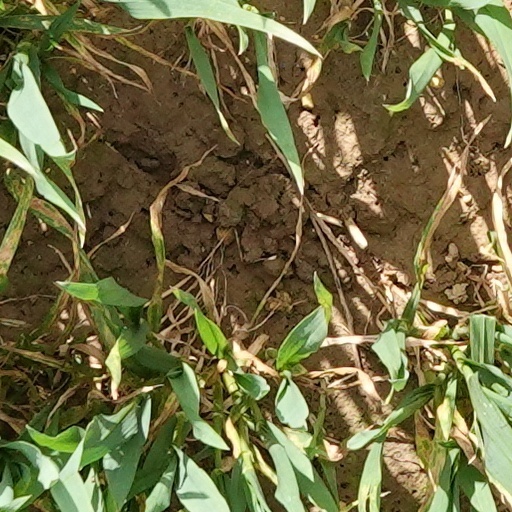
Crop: wheat